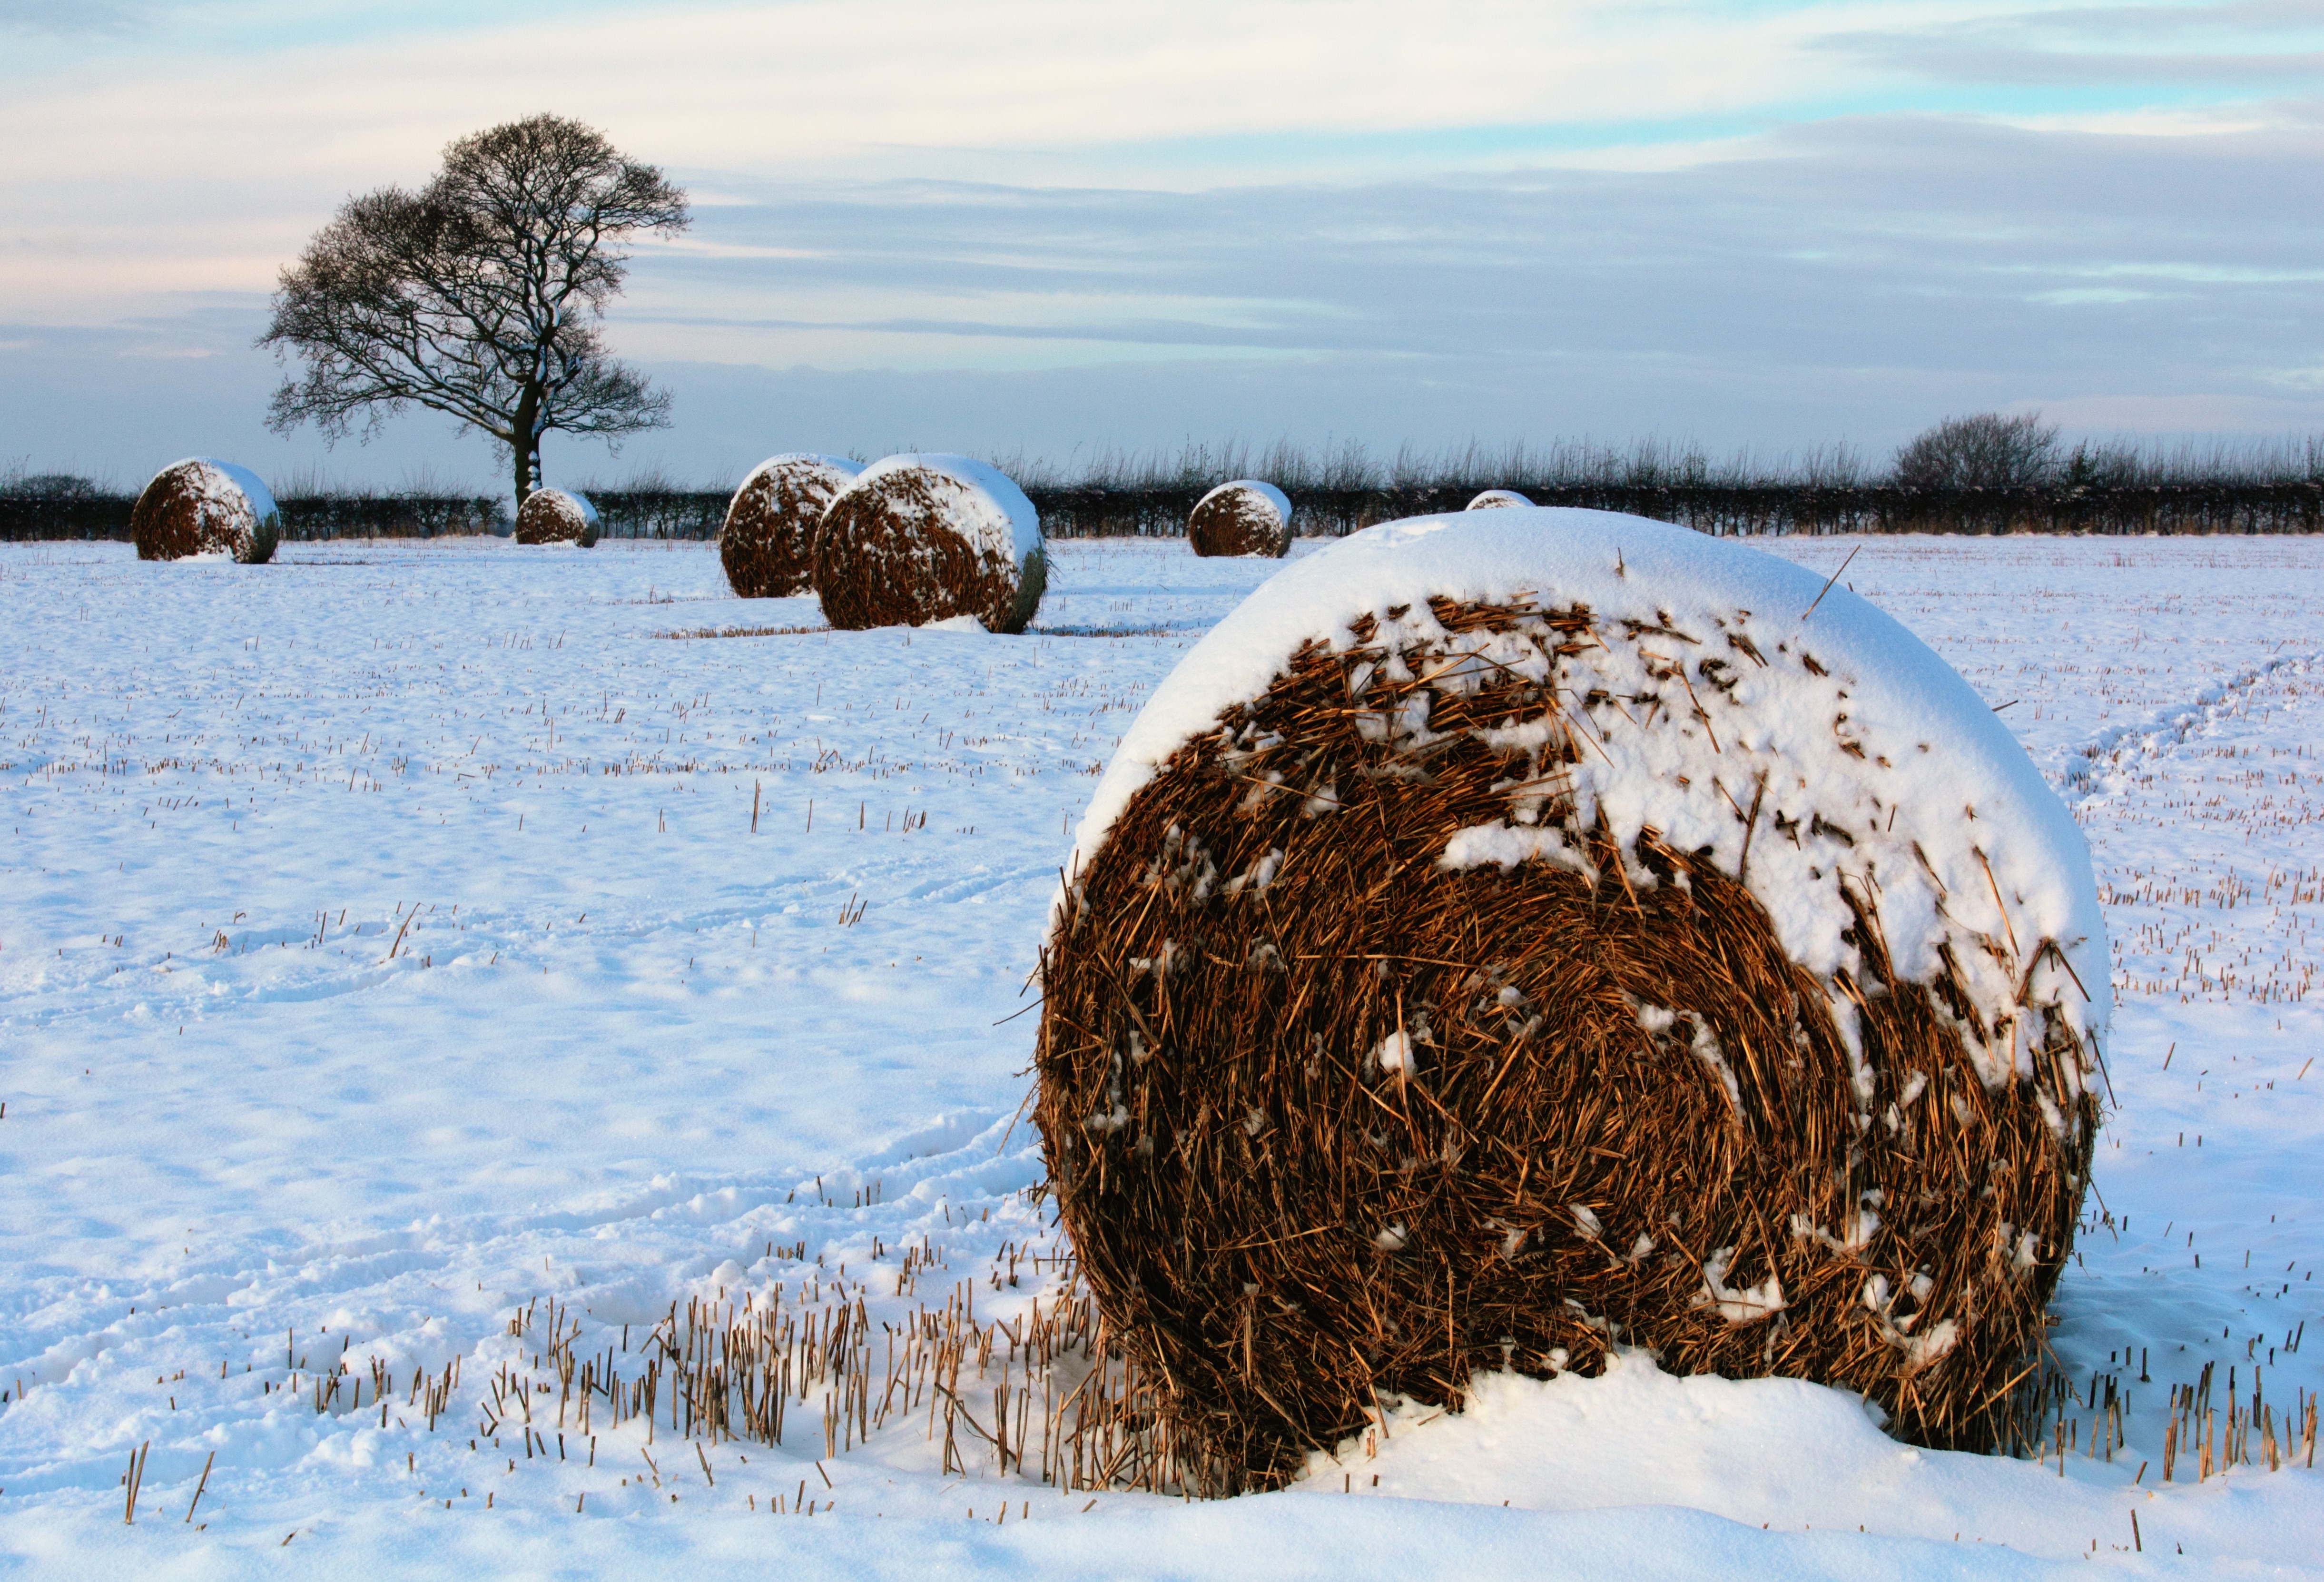
landscape, tree, nature, grass, snow, winter, plant, field, farm, meadow, wheat, countryside, frost, ice, natural, weather, stack, arctic, haystack, season, farmland, outside, crops, scene, stacks, haystacks, tundra, hay balls, sheaf, paddy harvest, hay stack